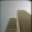
Label: skyscraper